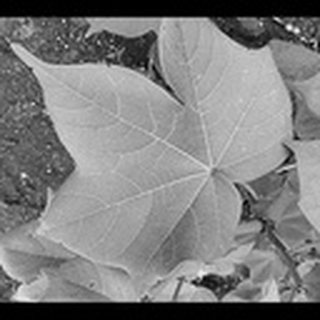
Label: healthy_cotton